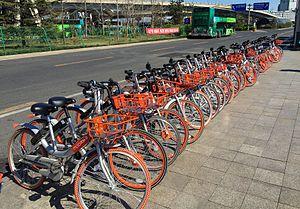
Mobike est une gamme de vélos en libre-service démarrés dans neuf villes chinoises dont Pékin, Shanghai, Shenzhen et Canton. Les vélos sont produits et gérés par Beijing Mobike Technology Co., Ltd. Ils sont également disponibles dans d'autres pays, dont le Royaume-Uni, l'Italie, les Pays-Bas, la Malaisie, la Thaïlande, la Corée du Sud, le Japon, l'Australie, les États-Unis, l'Allemagne, le Mexique et la France.